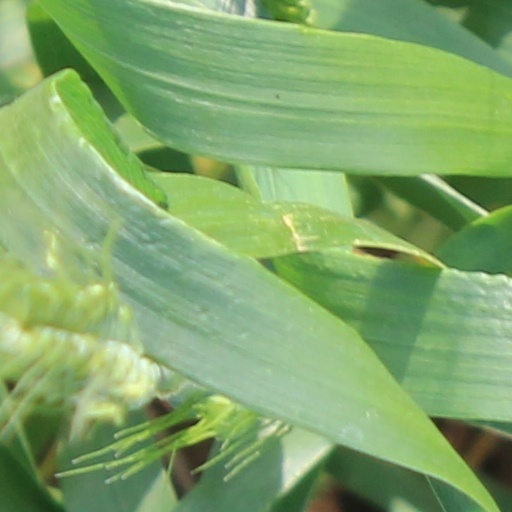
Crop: wheat